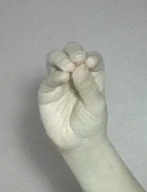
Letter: ha